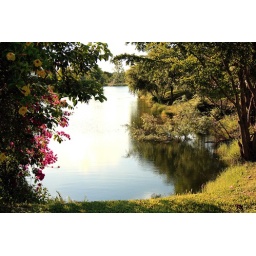
walking around my house i found this lake